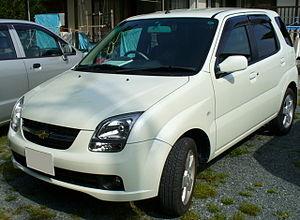
La Chevrolet Cruze est une automobile de tourisme du segment C que le fabricant américain General Motors a présenté au Mondial de l'automobile de Paris en 2008. Elle est mise en vente en Corée du Sud sous le label Daewoo Lacetti Premiere et sur les autres marchés à partir du deuxième trimestre 2009 sous les marques Chevrolet et Holden. Elle vient remplacer la Chevrolet Cobalt tout comme la Chevrolet Optra, déjà présente sur le marché américain et coréen depuis plusieurs années.